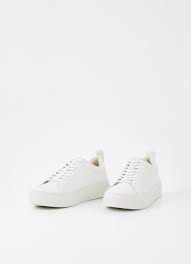
Label: Sneaker